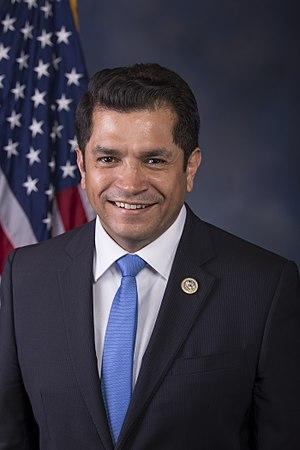
Jimmy Gomez, né le 25 novembre 1974 à Fullerton, est un homme politique américain. Membre du Parti démocrate, il est élu de Californie à la Chambre des représentants des États-Unis depuis juin 2017.